Ulothrix

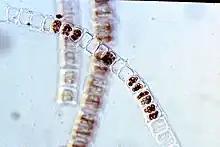
"Ulothrix"

"Ulothrix" consists of cells arranged end-to-end to form unbranched, uniseriate filaments. The filament is attached to a substrate via a basal cell, which may be rhizoidal. Cells are cylindrical or barrel-shaped; the apical cell may somewhat rounded at its terminal end. The cell wall in young cells is thin and smooth, but becomes thick (and sometimes roughened) with age. Each cell has a single girdle-like and parietal chloroplast, which partially or fully circles the cell's circumference. The chloroplast contains a single pyrenoid which is surrounded by a starch envelope. Cells are uninucleate. Older cells may accumulate starch, oil or volutin granules. The filaments may be surrounded by a layer of mucilage.